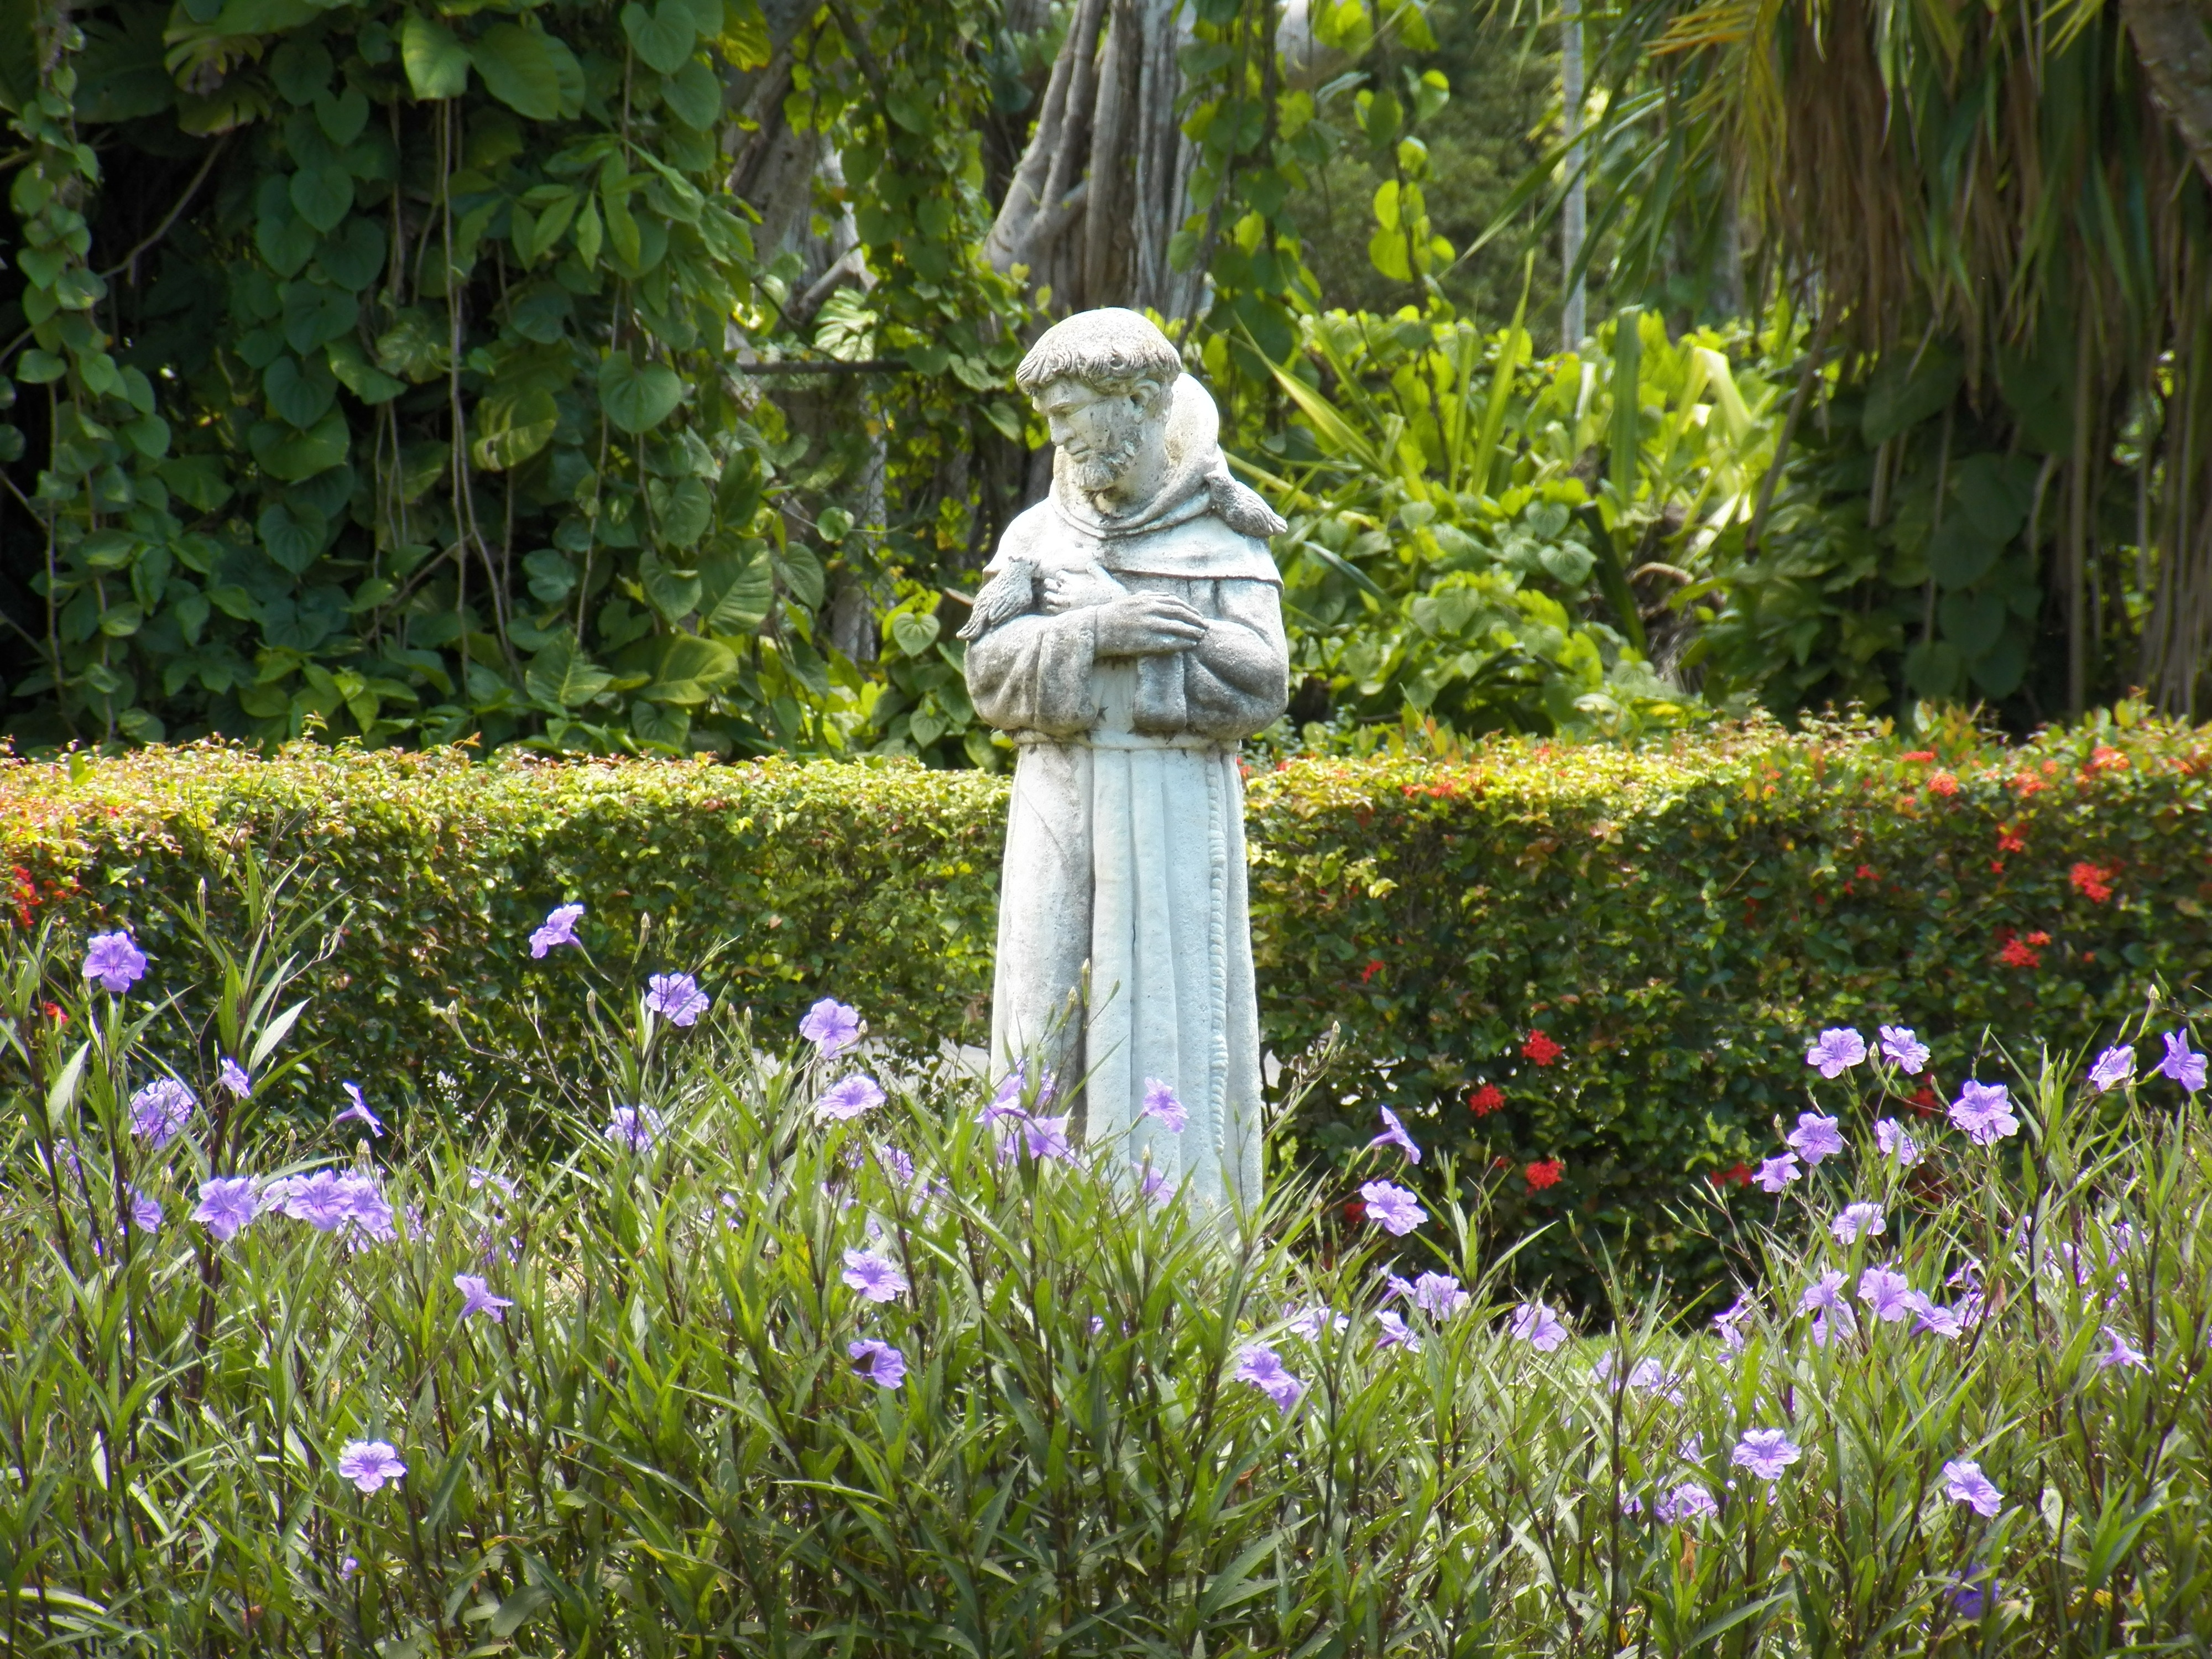
grass, plant, lawn, meadow, flower, monument, statue, park, botany, garden, christian, flora, wildflower, religious, botanical garden, woodland, habitat, st francis, assisi, natural environment, st francis statue